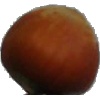
Label: nut_forest